Diocletian's Palace

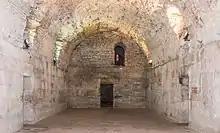
Cellars of Diocletian's Palace

The ground plan of the palace is an irregular rectangle measuring east: 214.97 m, north: 174.74 m, south: 181.65 m (adjusting for the terrain), with sixteen towers projecting from the western, northern, and eastern facades on the facades facing the mainland. There are four towers on the corners of the square, giving the palace a characteristic of the legionary forts similar to those on the Danube.